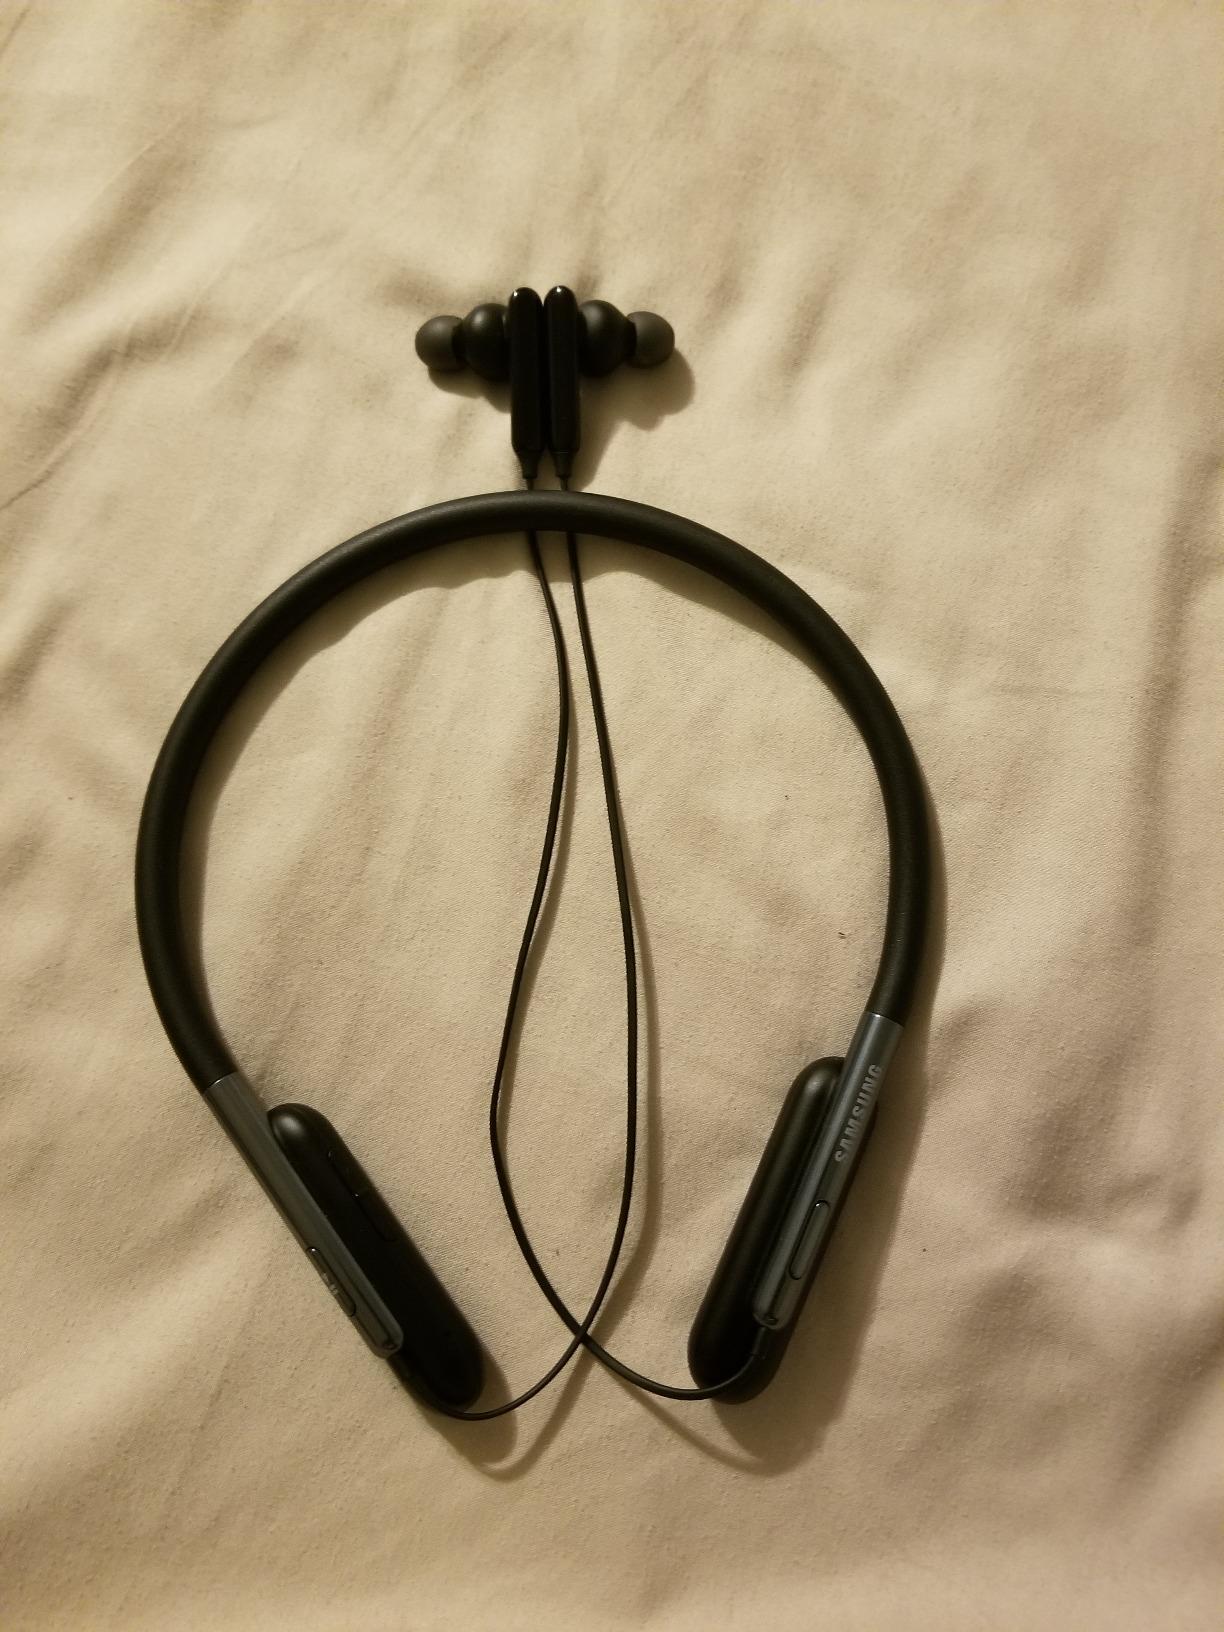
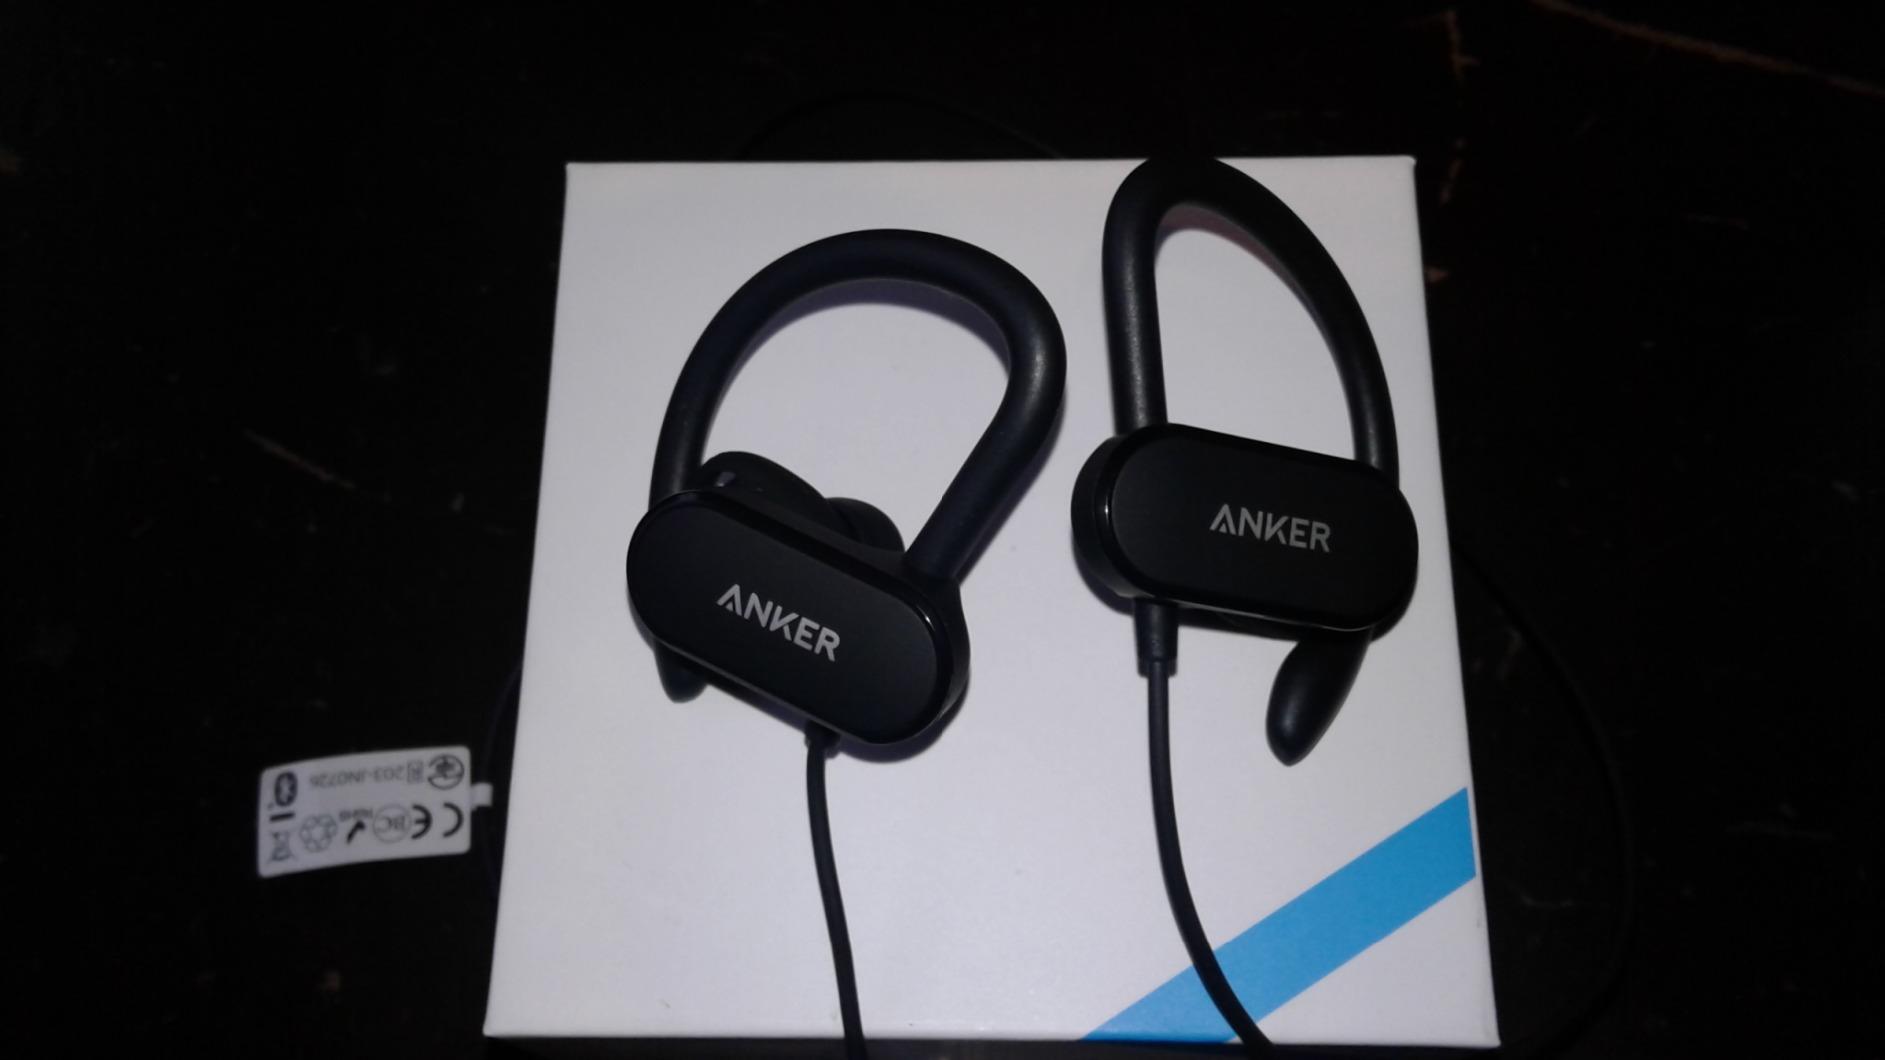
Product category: headphones
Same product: no